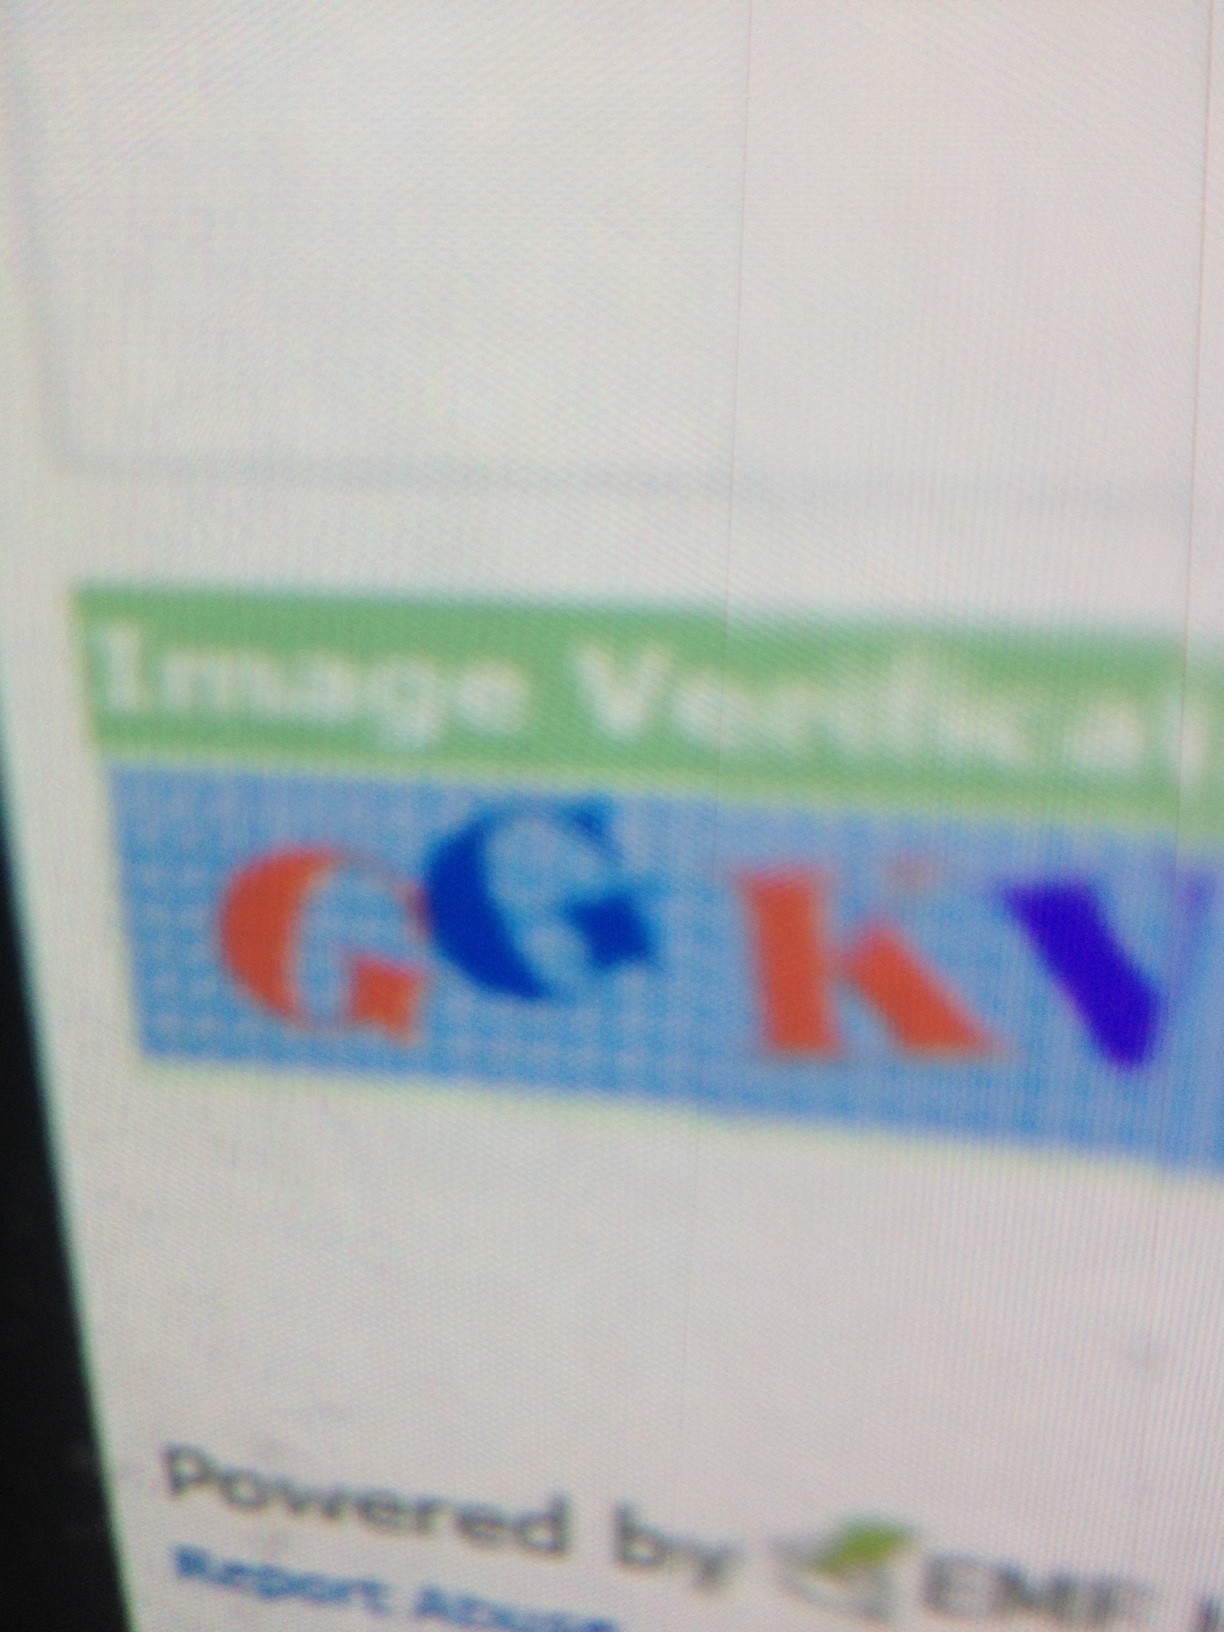Question: I need to determine the word in the captcha image.  Thank you.
Answer: ggkv